Sexual selection in birds

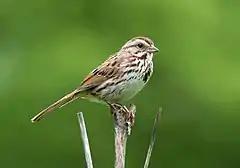
Song sparrow

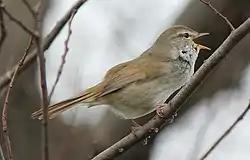
Japanese bush warbler

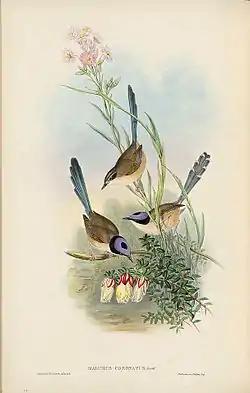
Purple-crowned fairywren

One of the most prominent forms of avian communication is by means of acoustic signals. These signals are widespread in avian species and are often used to attract mates. Different aspects and features of bird song such as structure, amplitude and frequency have evolved as a result of sexual selection.